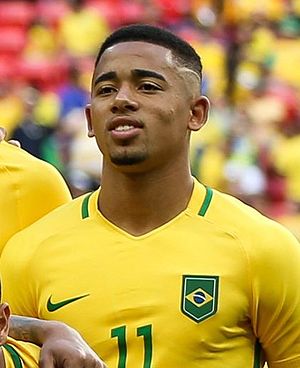
Gabriel Jesus
Gabriel Fernando de Jesus eller bare Gabriel Jesus, er en brasiliansk fodboldspiller. Han spiller for den engelske Premier League-klub Manchester City, som han har været tilknyttet siden 2017.